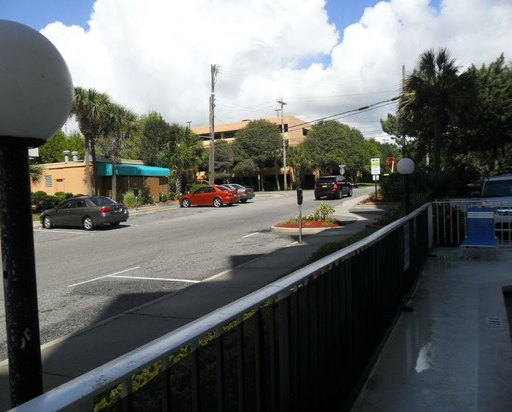
view of the street from pool area